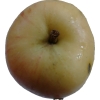
Label: Apple 14